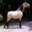
Label: horse